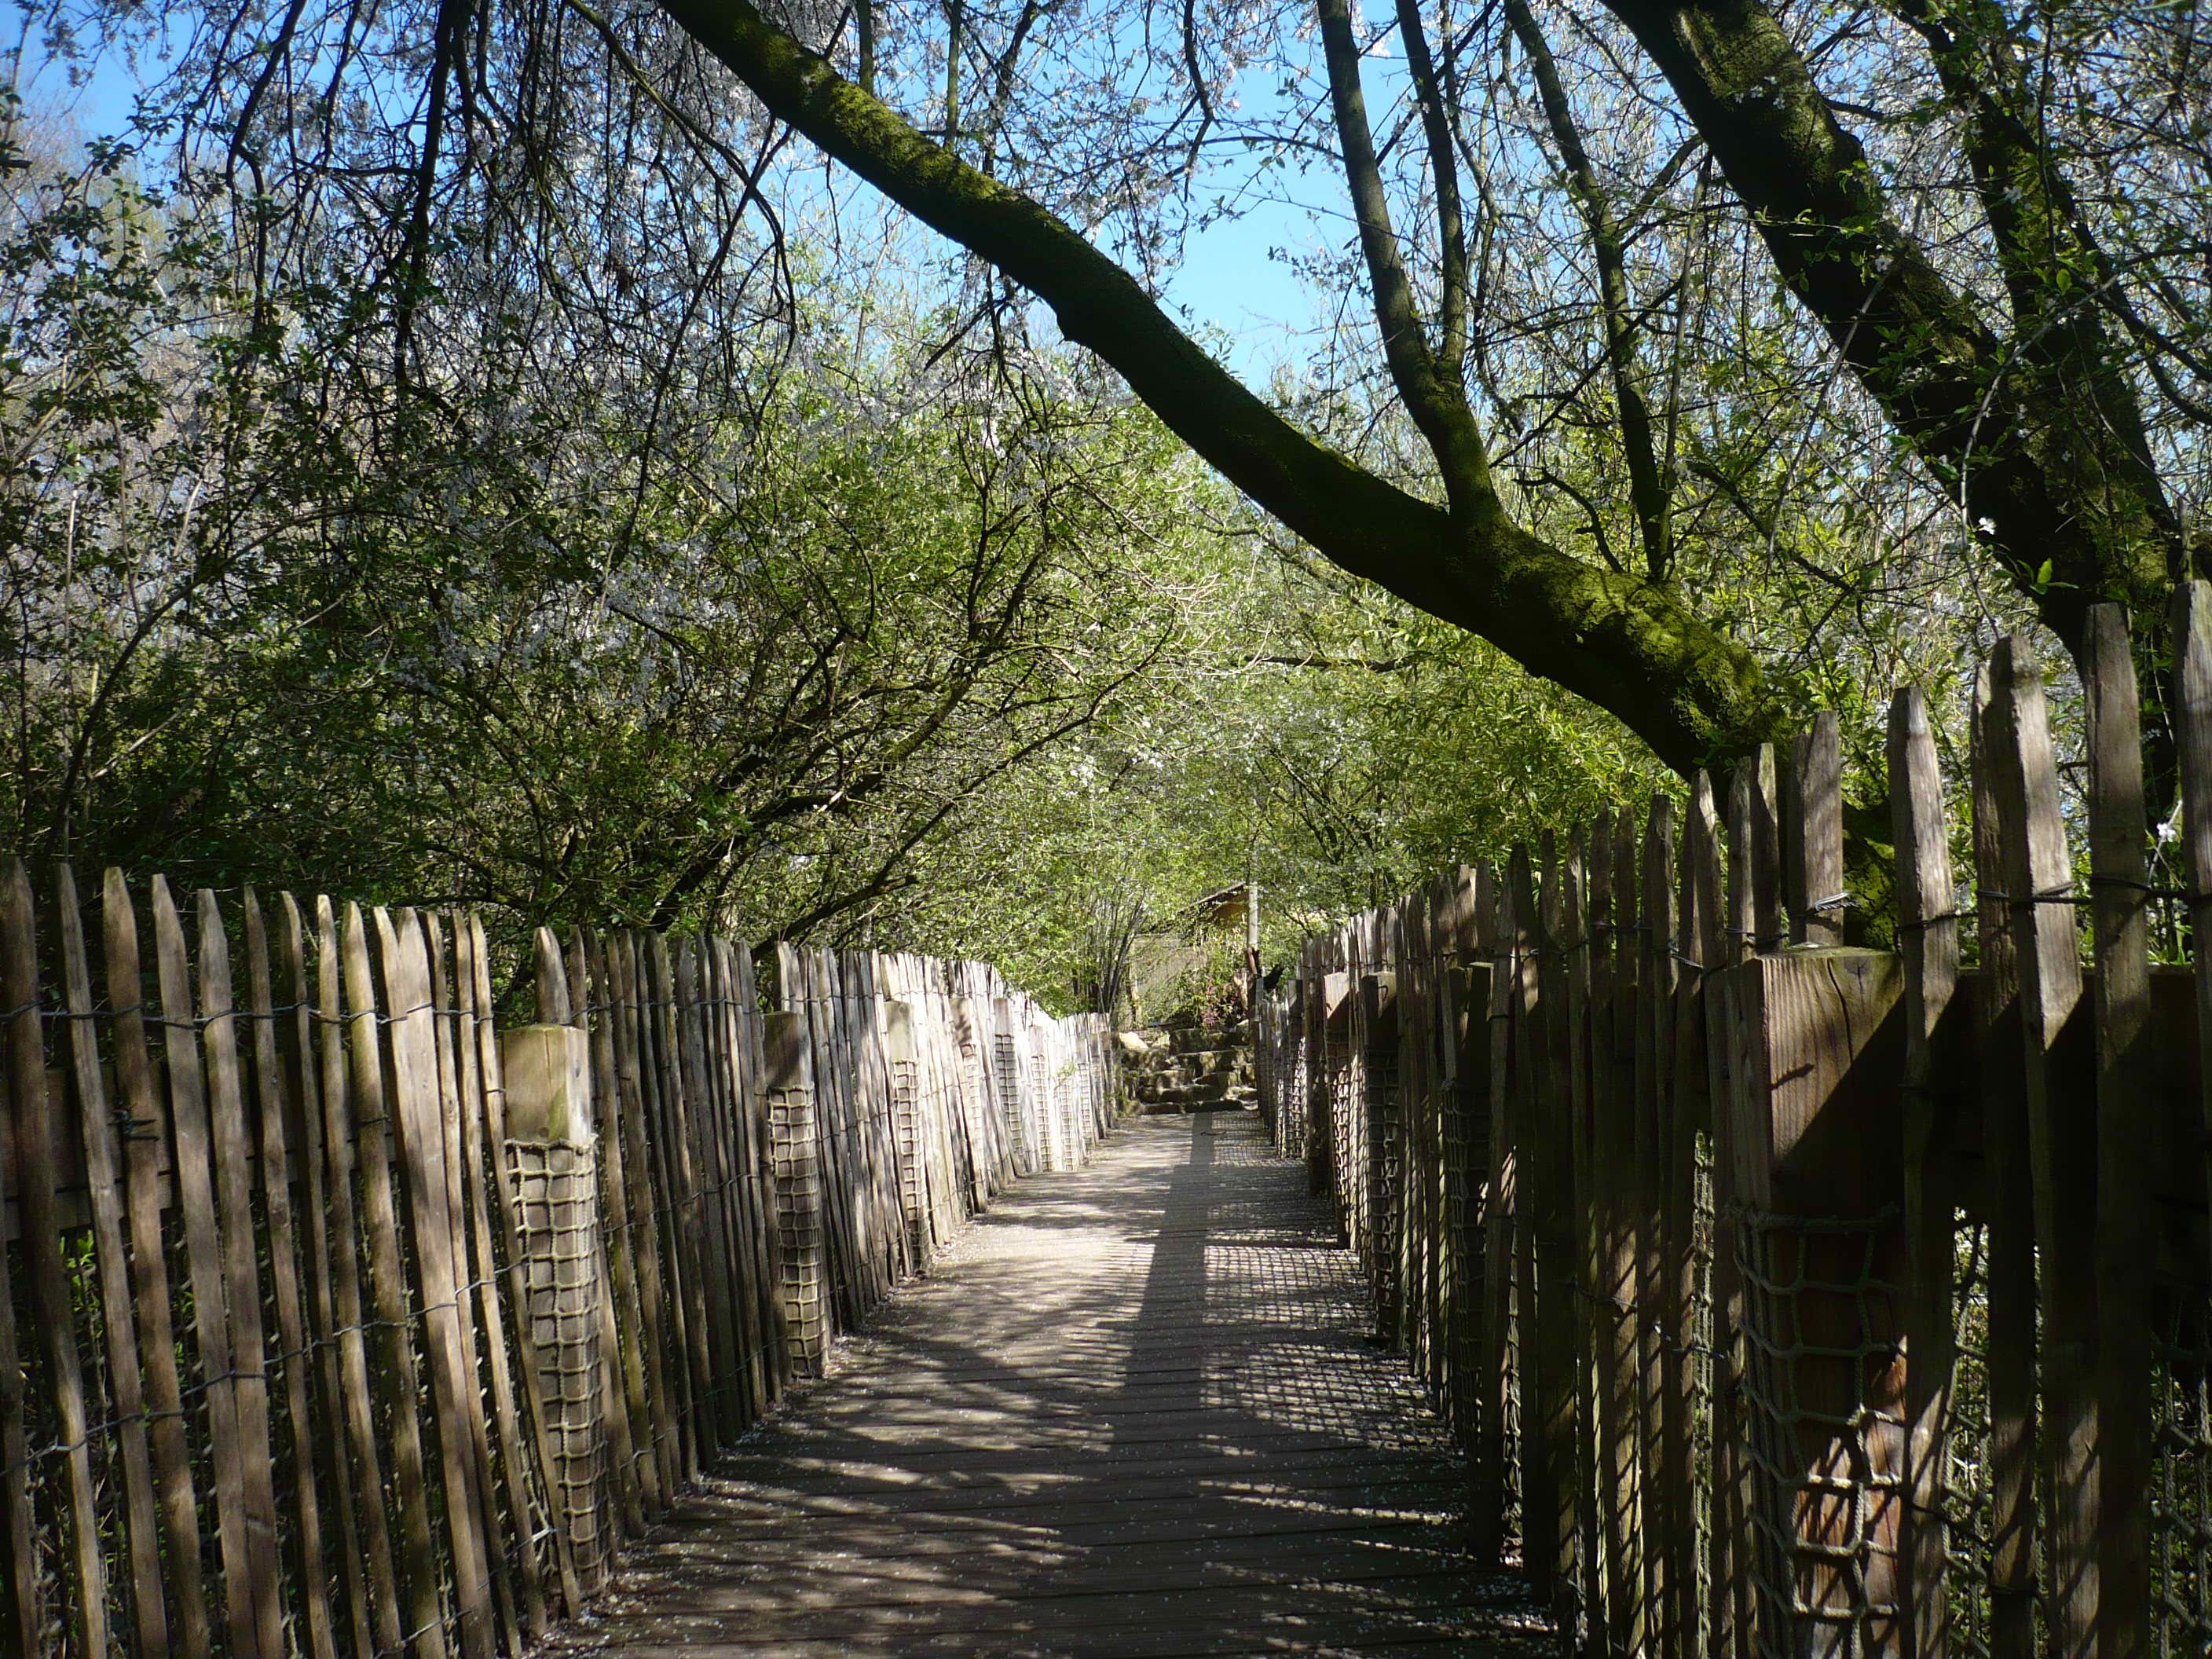
tree, water, nature, forest, path, swamp, flower, river, spring, direction, jungle, park, waterway, trees, wetland, woodland, habitat, away, spring awakening, slowly, natural environment, woody plant